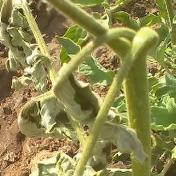
Crop: Tomato
Condition: bacterial-floundering-d